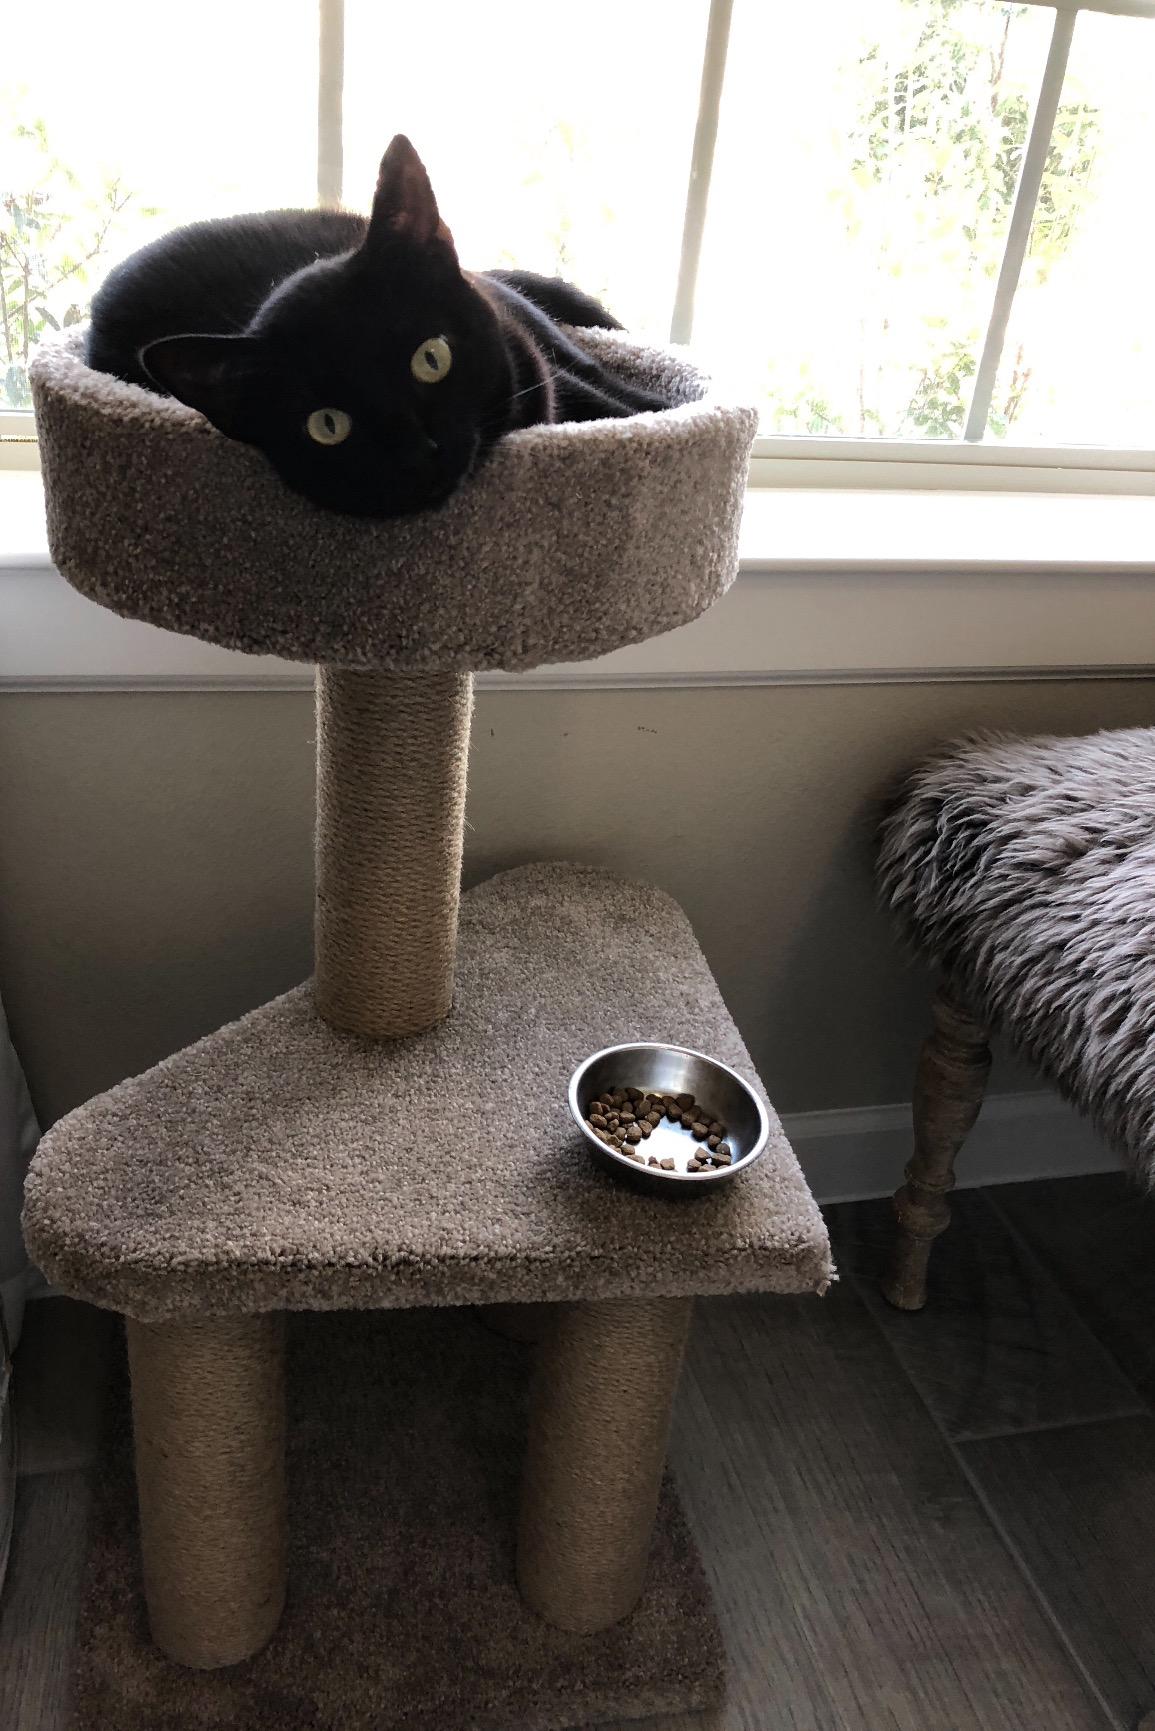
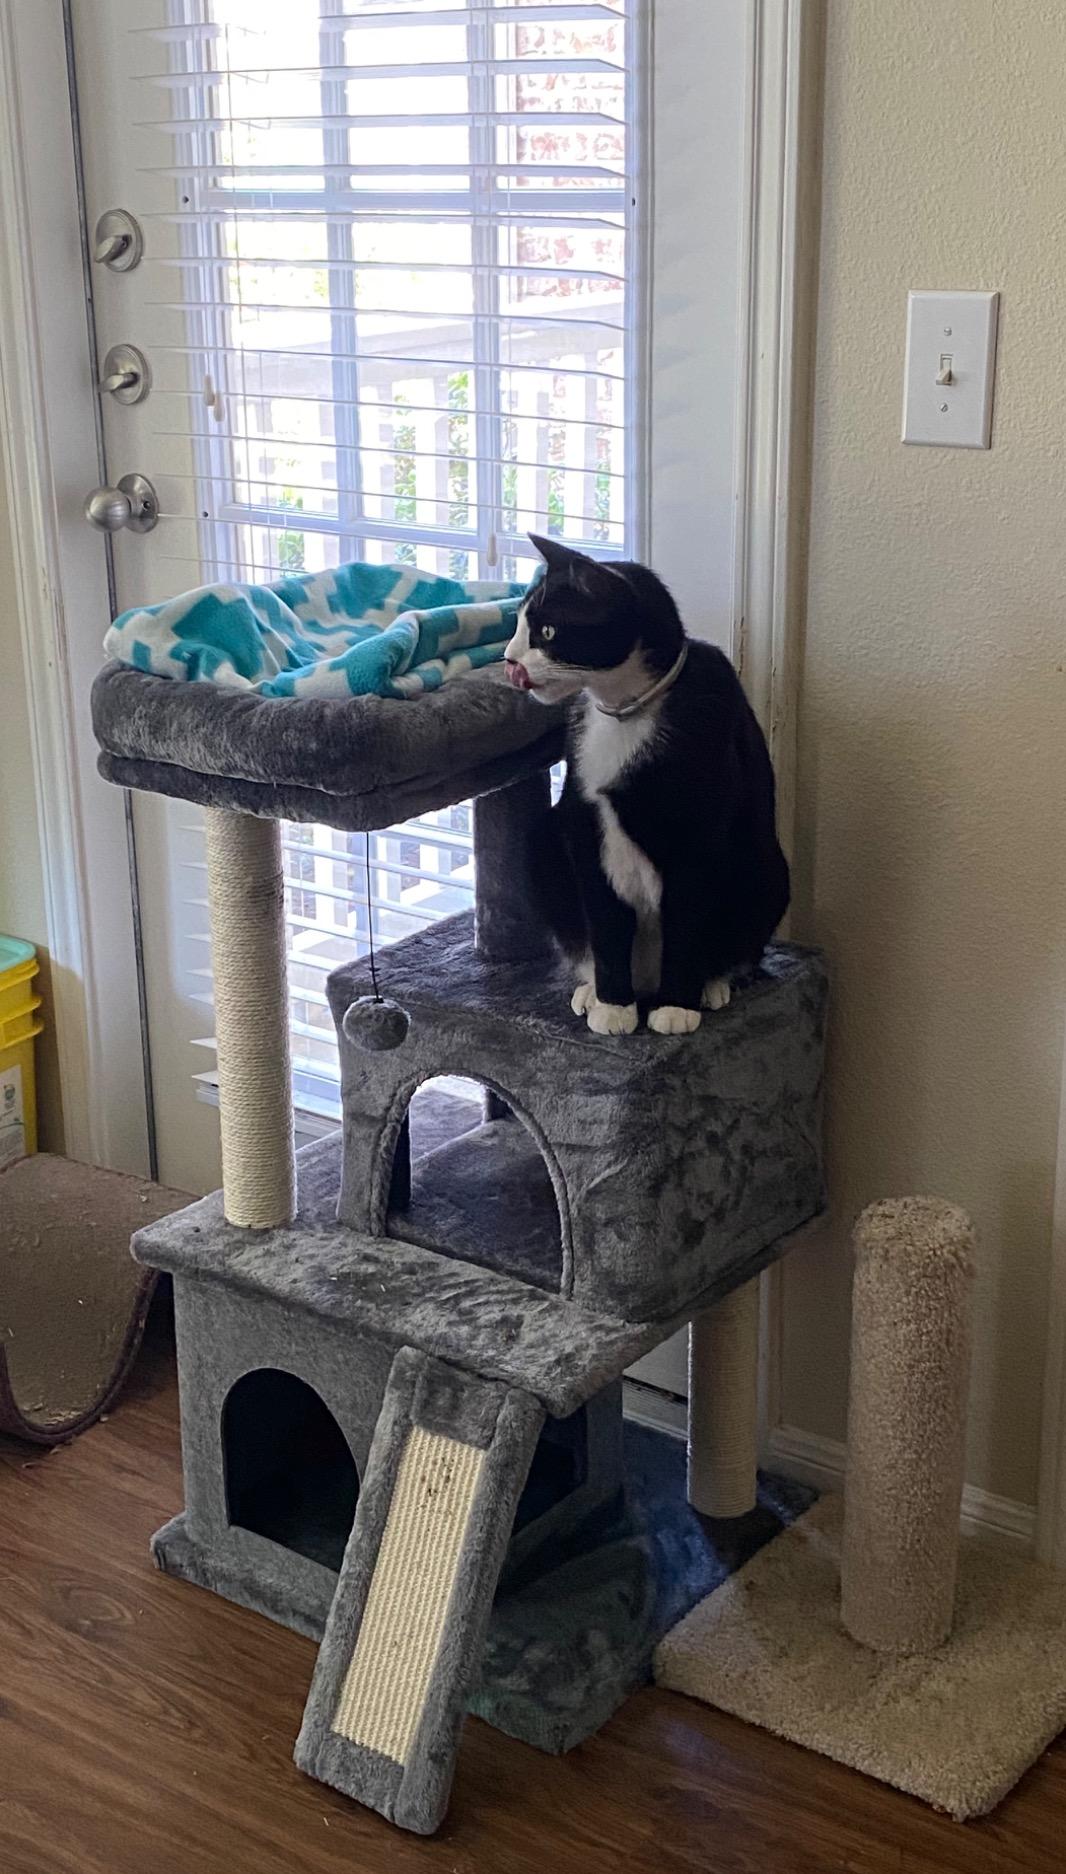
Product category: items_cat tree
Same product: no